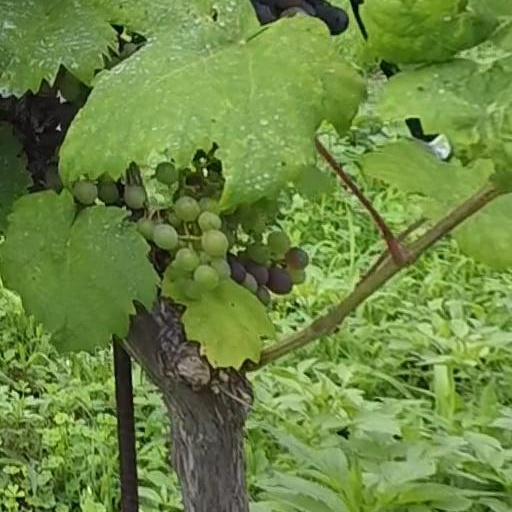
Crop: grape